Describe the emotion expressed in this image:  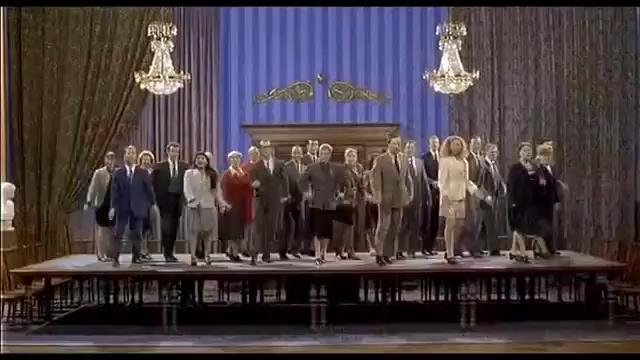
This person displays Fear, valence and arousal with moderate intensity.